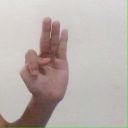
अक्षर: भ